New York State Route 277

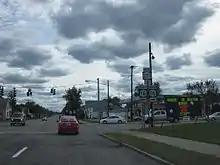
NY 277 at the junction with NY 16 in West Seneca

After the tracks, NY 277 becomes an industrial roadway along Union Road, before entering the hamlet of Gardenville, where it intersects with the eastern terminus of Indian Church Road (CR 534) near the Charles Burchfield Nature and Art Center. After crossing over Buffalo Creek, NY 277 reaches a junction with NY 354 (Clinton Street). NY 277 continues north along Union Road through Gardenville as a four-lane residential street. The route soon enters the town of Cheektowaga, where it becomes a four-lane industrial street near French Road (CR 321) through south Cheektowaga. The route soon becomes a residential boulevard as it winds north through Cheektowaga, crossing another creek into the Edgebrook Estates neighborhood.